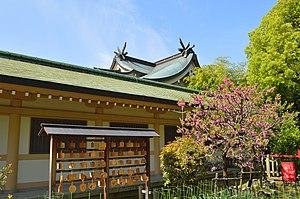
L'Ikukunitama-jinja est un sanctuaire shinto situé dans l'arrondissement Tennōji-ku d'Osaka au Japon. Son principal festival se tient tous les 9 septembre. Il était anciennement classé sanctuaire impérial de premier rang dans le système moderne de classement des sanctuaires shinto.